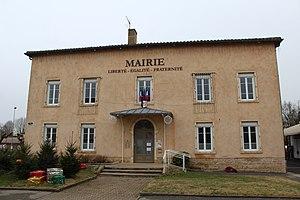
Mairie de Saint-Didier-sur-Chalaronne.
Saint-Didier-sur-Chalaronne est une commune française du département de l'Ain située dans la région Auvergne-Rhône-Alpes.